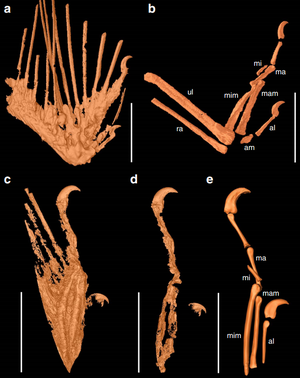
Theropoder / Biologi / Forlemmer
Mummifiseret vinge i rav fra kridttiden fra en theropod i Enantiornithes
Theropoder er dinosaurer i ordenen Saurischia kendetegnet ved hule knogler og tre-tåede lemmer. Theropoder var oprindeligt kødædende, men flere theropoder udviklede sig senere til at være planteædere, insektædere, fiskeædere eller altædende. Eksemplarer af theropoder er fundet fra den sene triastid for 231,4 millioner år siden og omfatter de eneste store kødædere der levede på land fra tidlig Jura indtil slutningen af Kridt. I juratiden har fuglene udviklet sig fra små specialiserede theropoder til en større vifte af arter, og efterkommerne er i dag repræsenteret med ca 10.500 fuglearter.